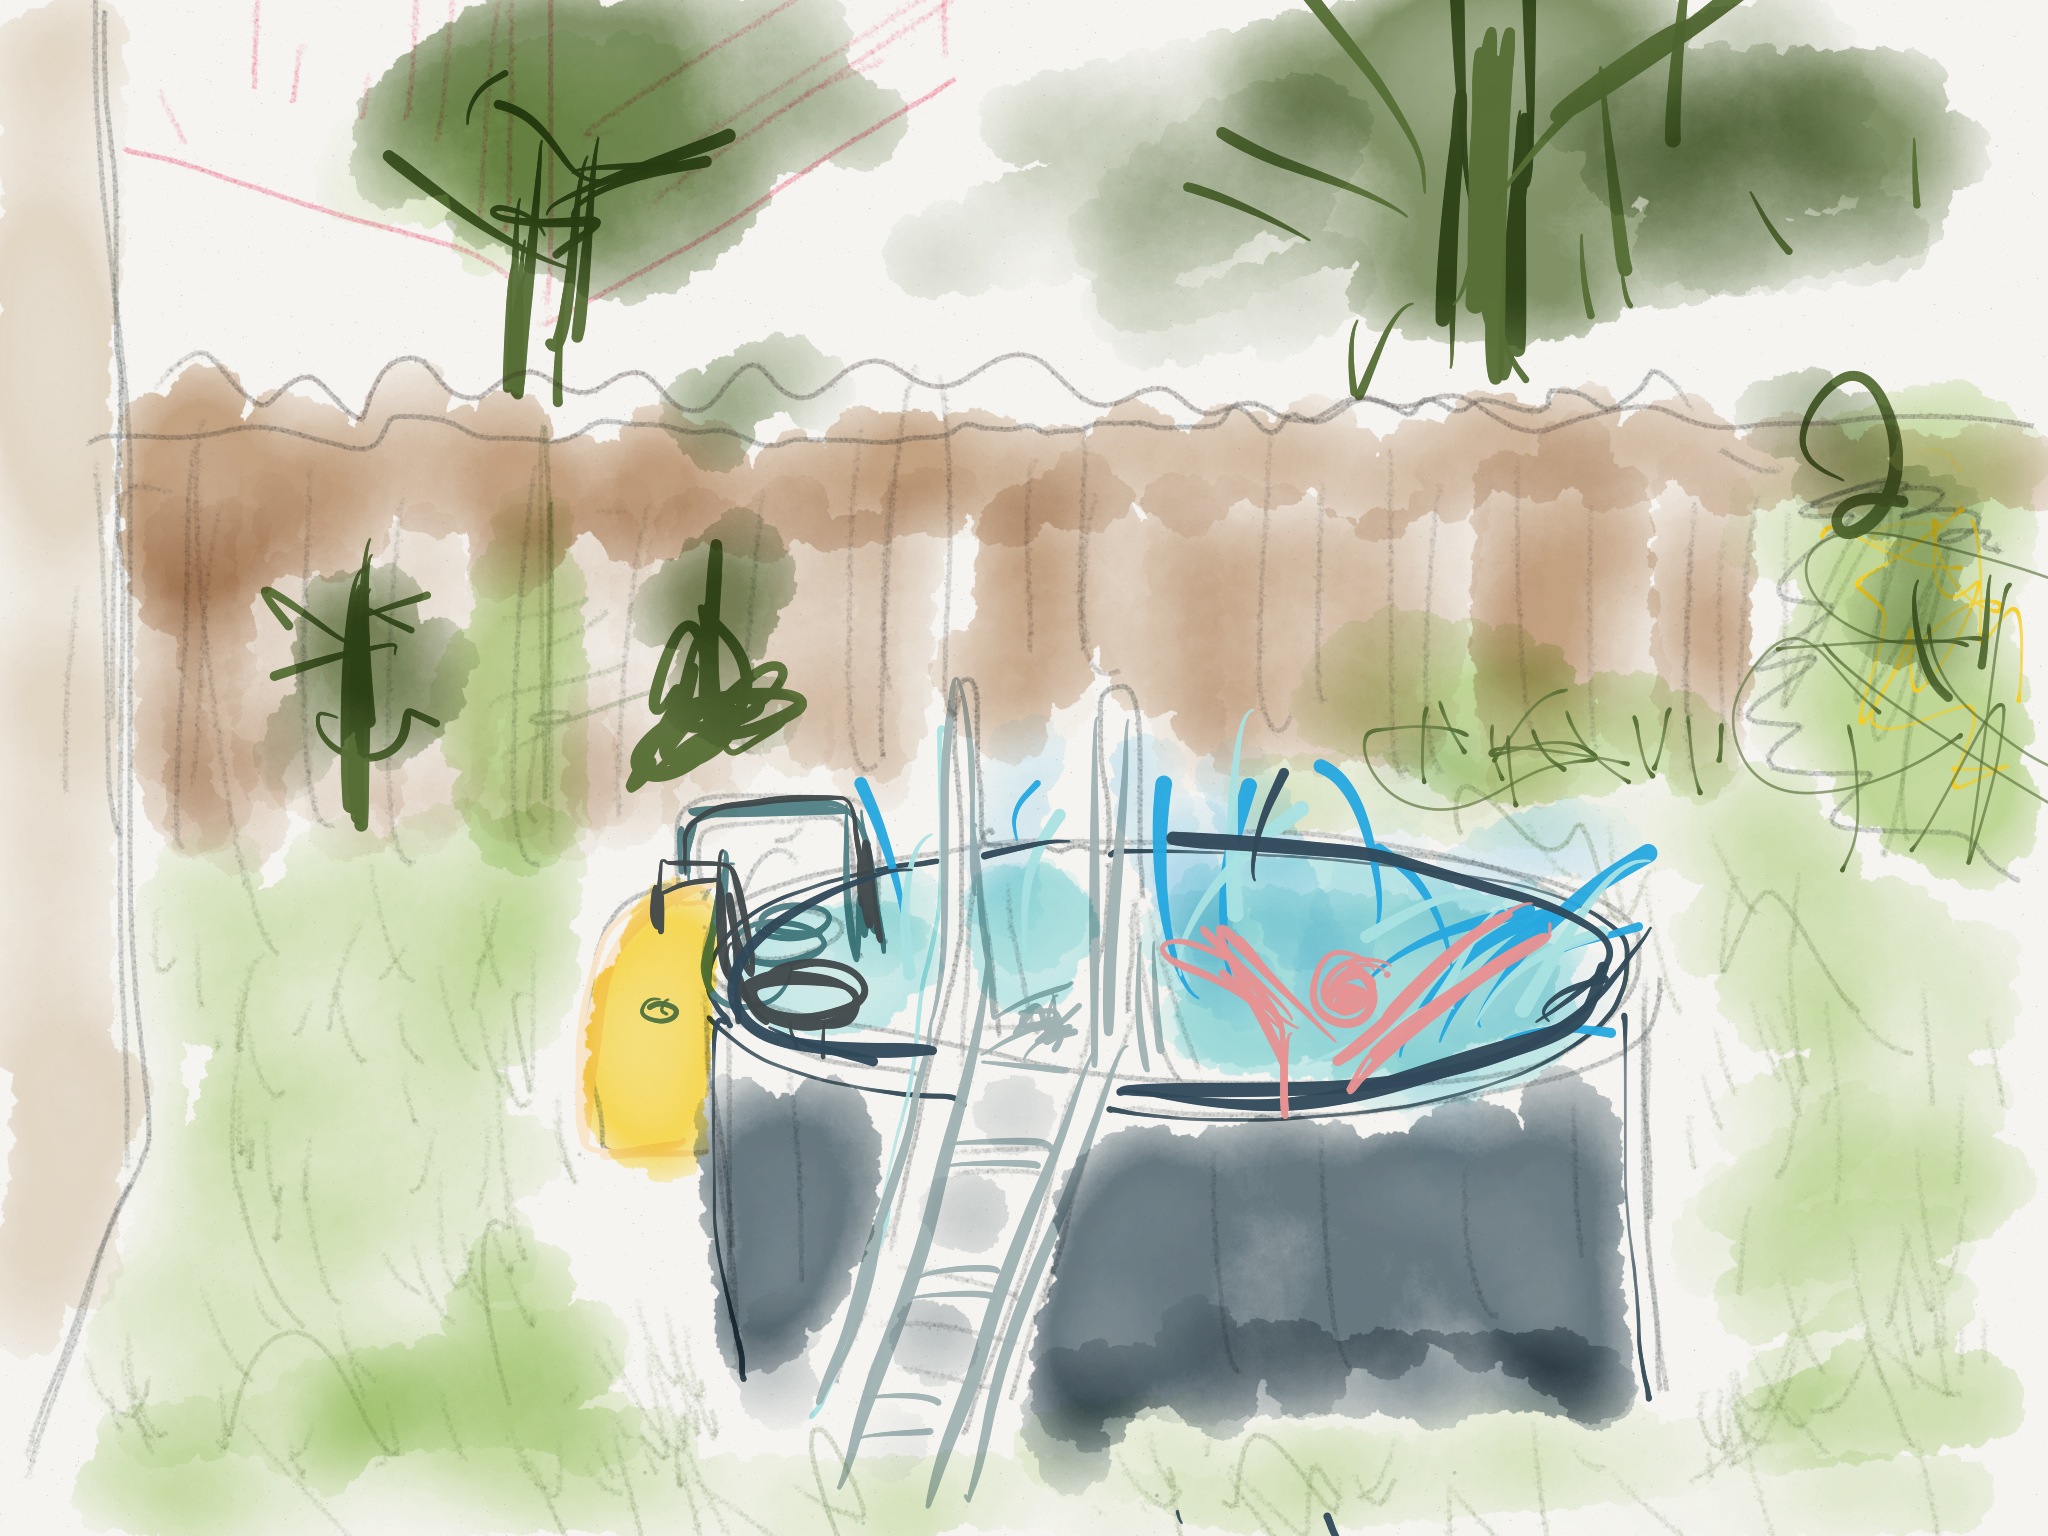
flower, green, furniture, interior design, product, art, sketch, drawing, illustration, uploadedbyflickrmobile, dailycreate, tdc375